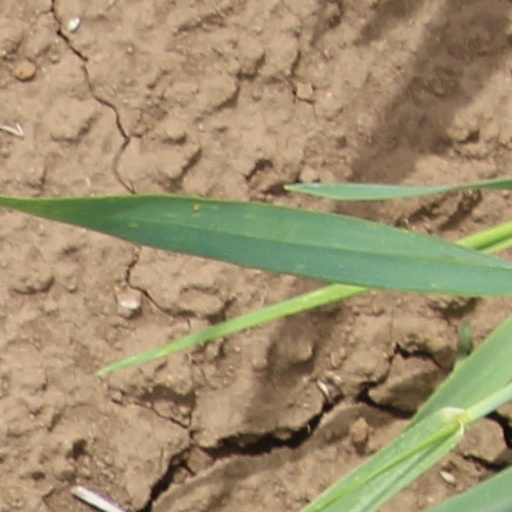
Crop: wheat